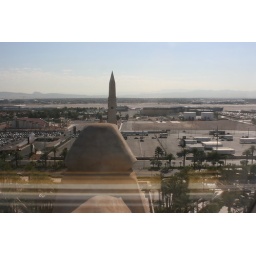
The view from the window in our bedroom out to Vegas - you can see the sphinx in the foreground.